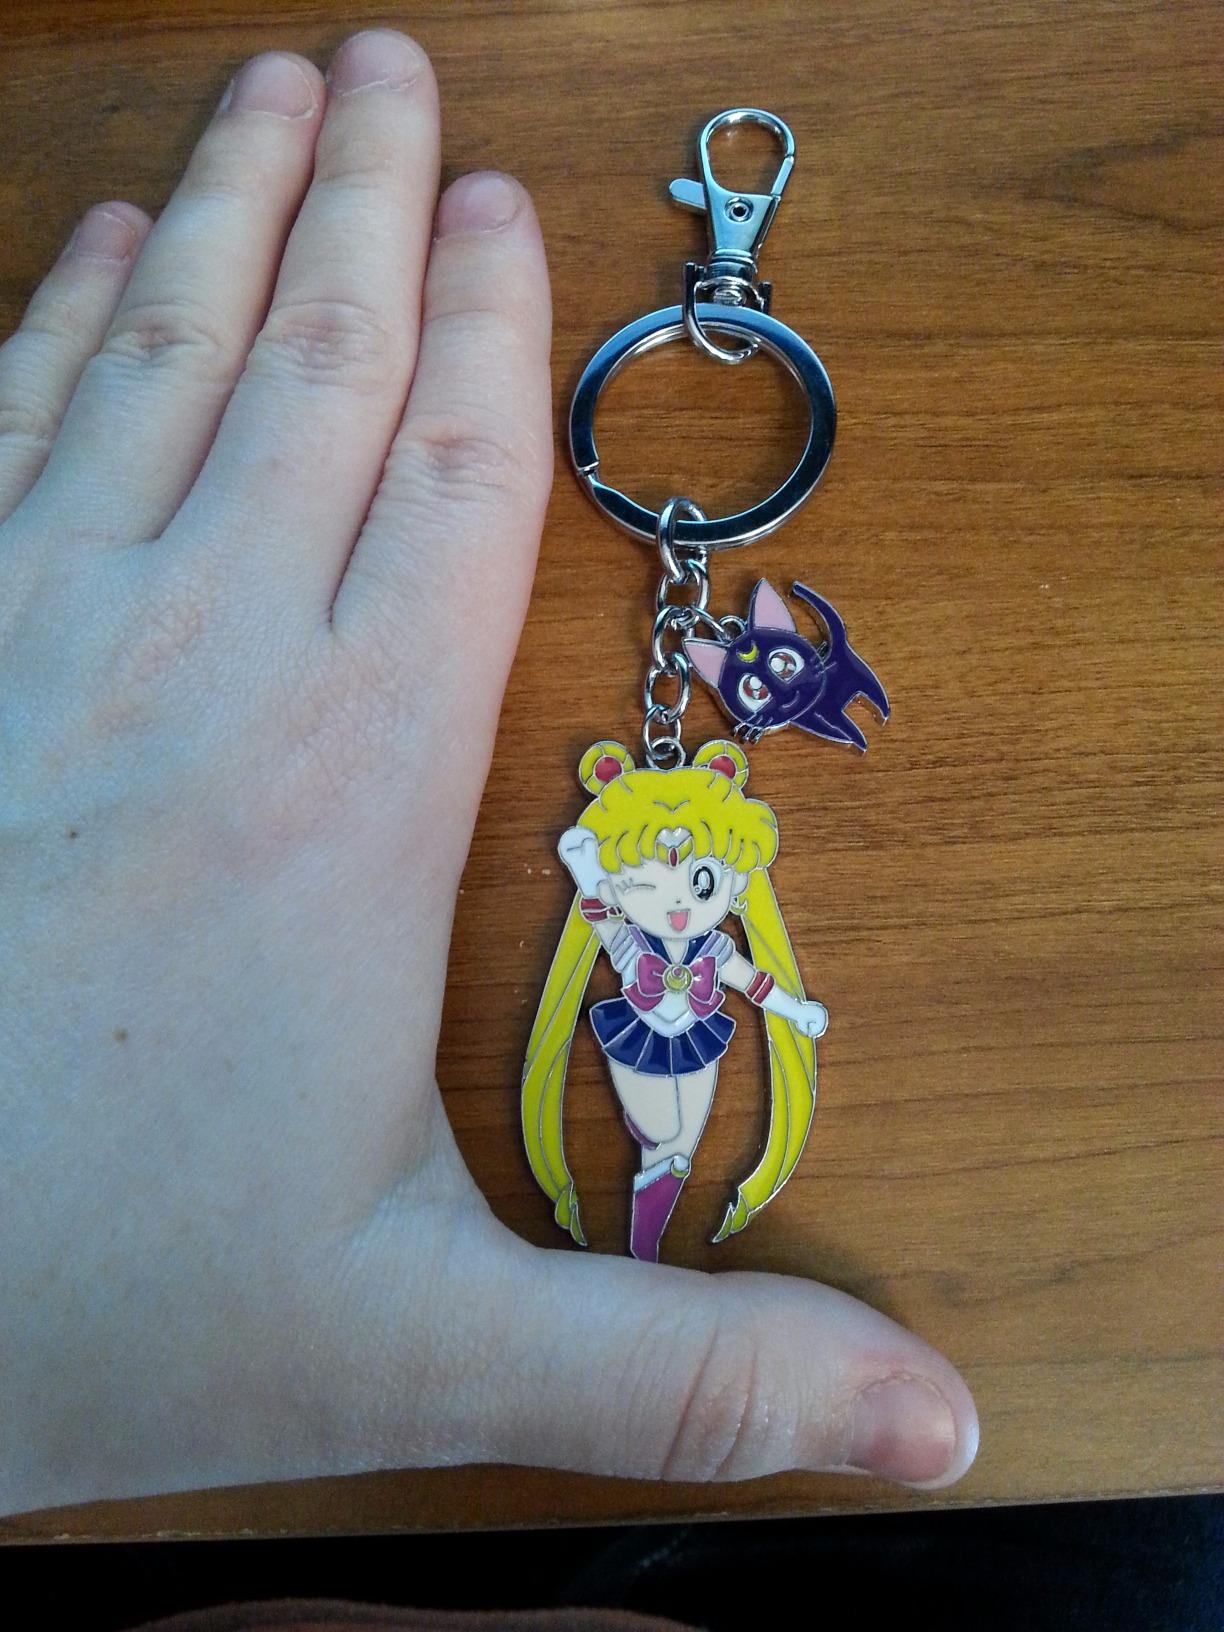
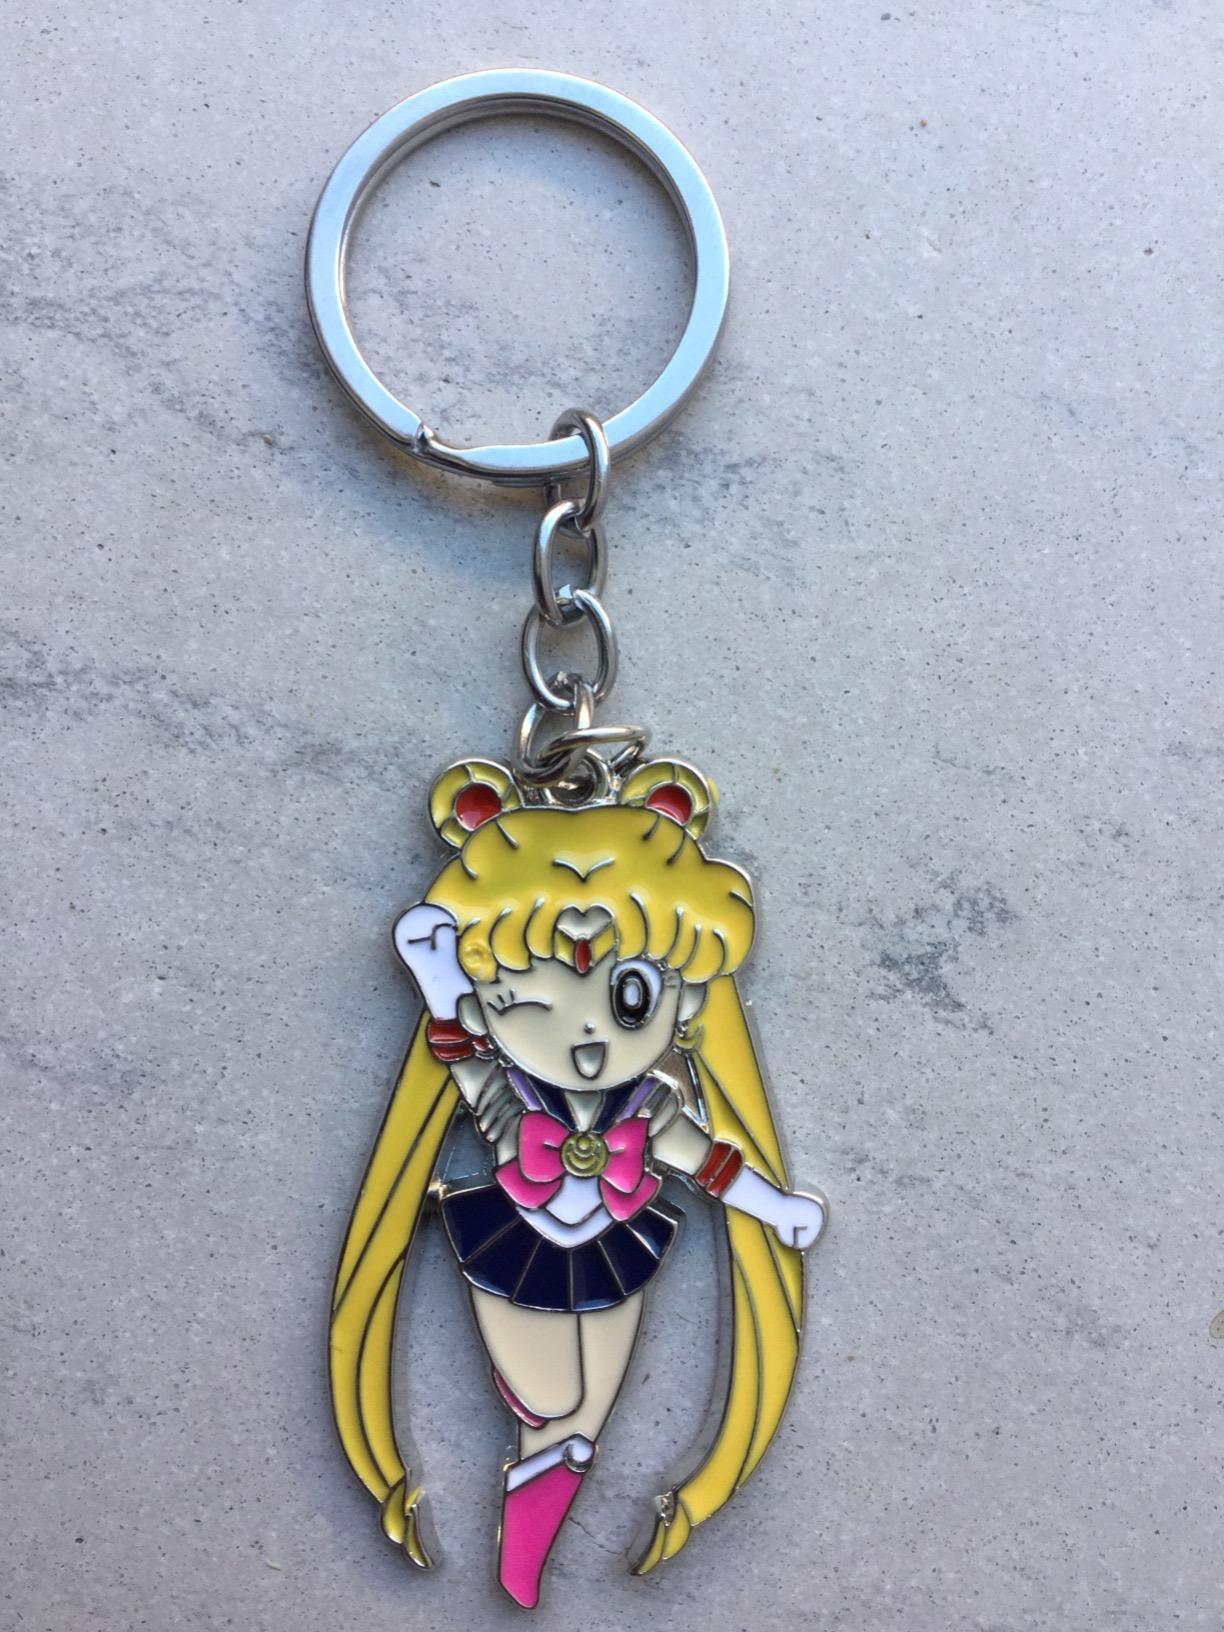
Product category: accessories_keychain
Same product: yes